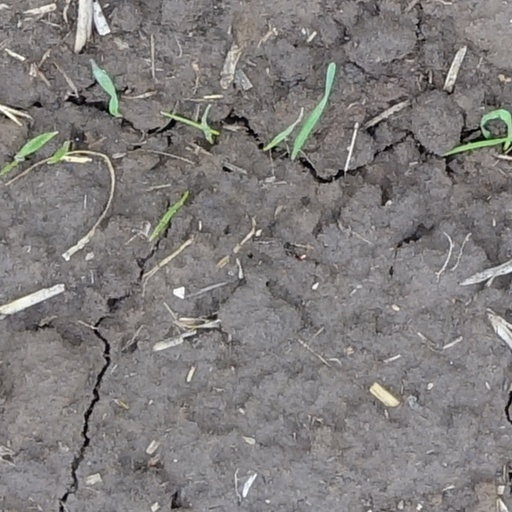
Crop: wheat